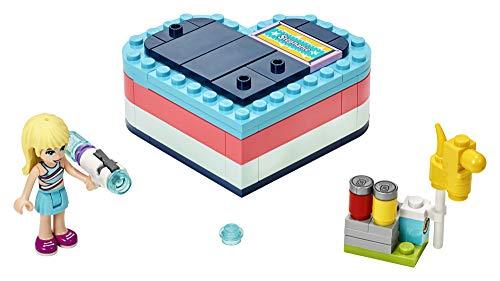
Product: LEGO Friends Stephanie’s Summer Heart Box 41386 Building Kit, New 2019 (95 Pieces)
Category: Toys & Games | Building Toys | Building Sets
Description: LEGO Friends Stephanie’s Summer Heart Box 41386 buildable toy can be built together with all other original LEGO boxes, sets, and bricks for creative building.
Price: $5.59
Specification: ProductDimensions:7.9x7.5x2.8inches|ItemWeight:3.52ounces|ShippingWeight:5ounces|ASIN:B07PX3X1PR|Itemmodelnumber:6265422|Manufacturerrecommendedage:6yearsandup